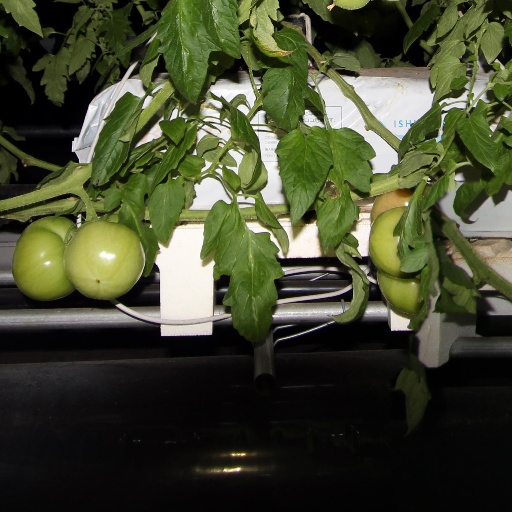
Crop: tomato